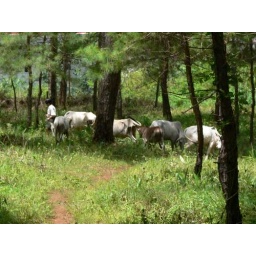
A man leading his cows through the pine forest in Kalaw